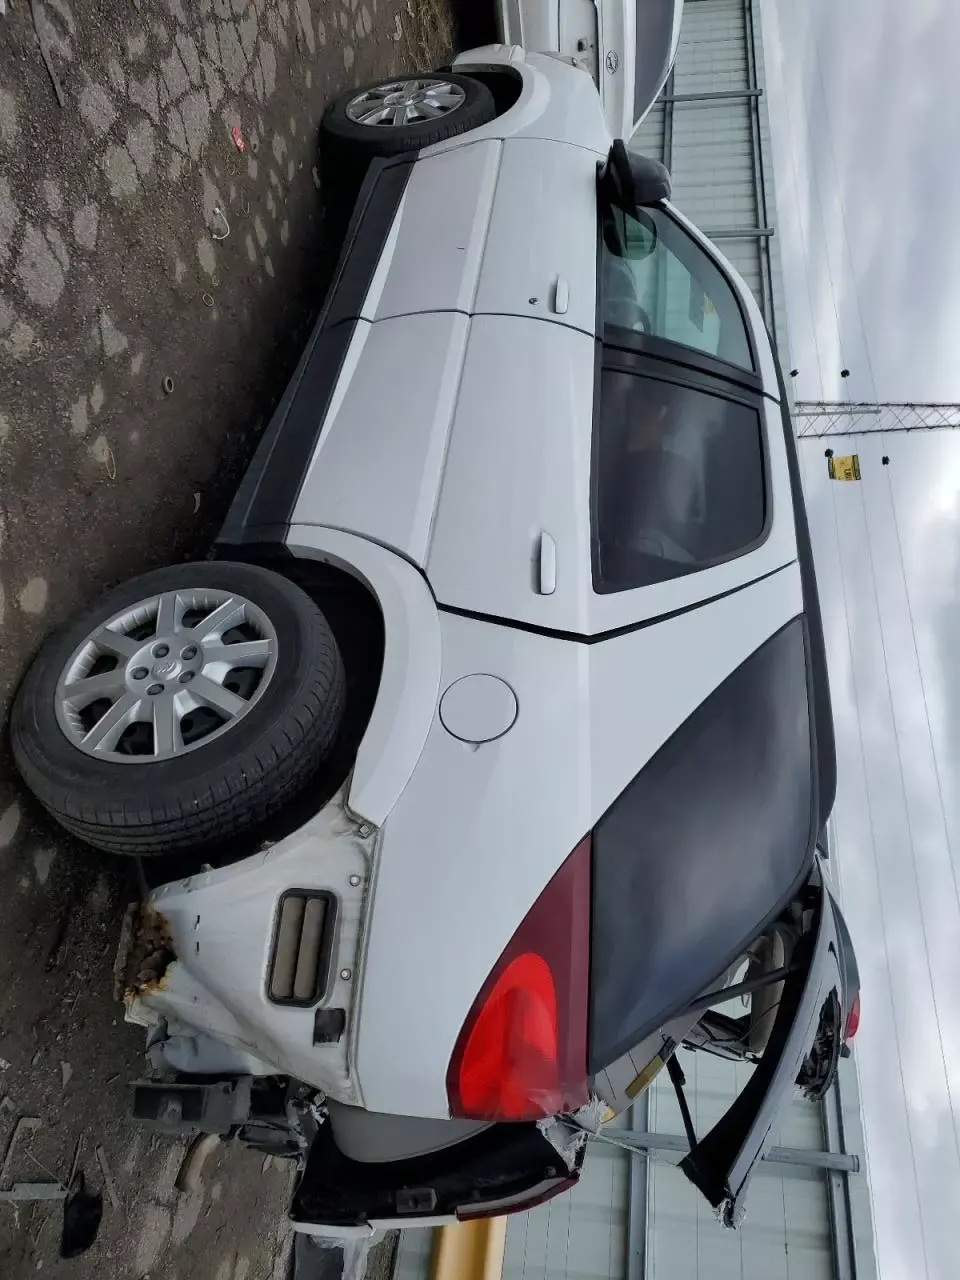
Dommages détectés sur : porte arrière gauche, malle, feu arrière droit, pare-choc arrière, plaque d'immatriculation arrière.
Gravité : majeur